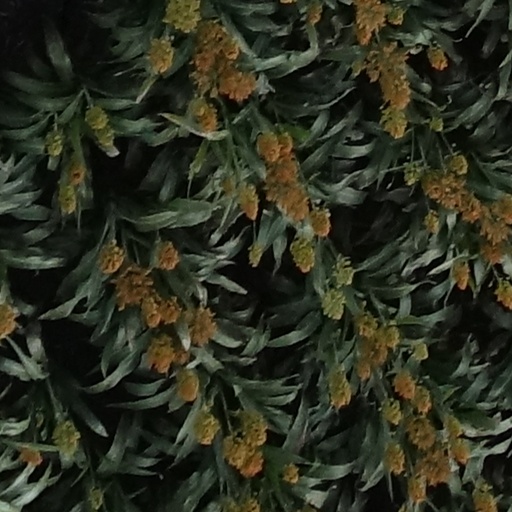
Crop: sorghum